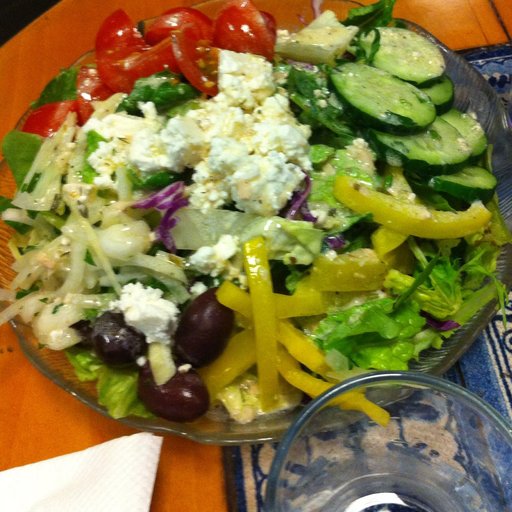
Label: greek_salad